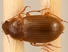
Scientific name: Amara quenseli
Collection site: Onaqui NEON (ONAQ), plot ONAQ_016